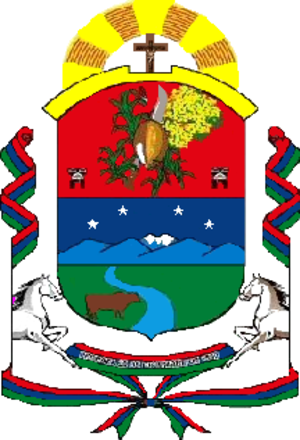
Pedraza est l'une des 12 municipalités de l'État de Barinas au Venezuela. Son chef-lieu est Ciudad Bolivia. En 2011, la population s'élève à 65 390 habitants.